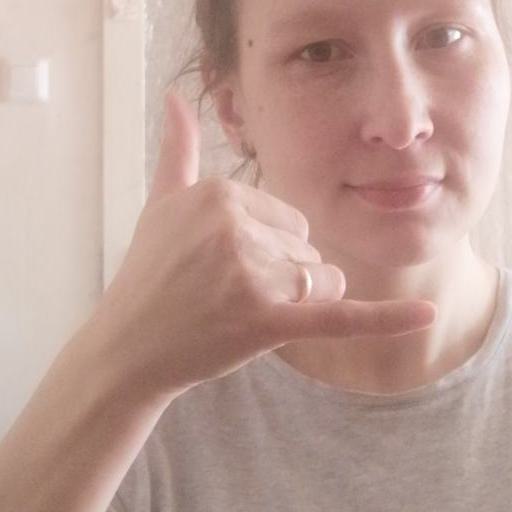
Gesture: call